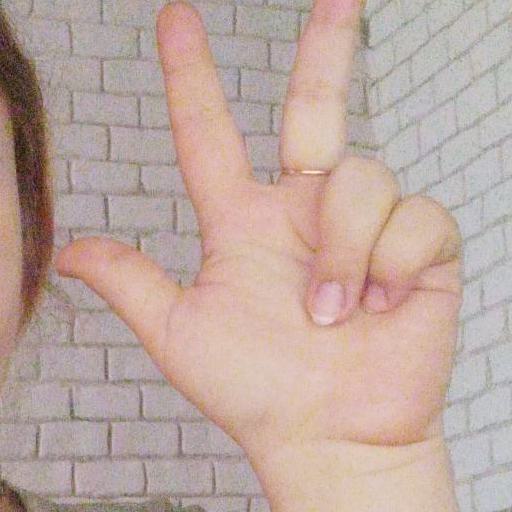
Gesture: three2